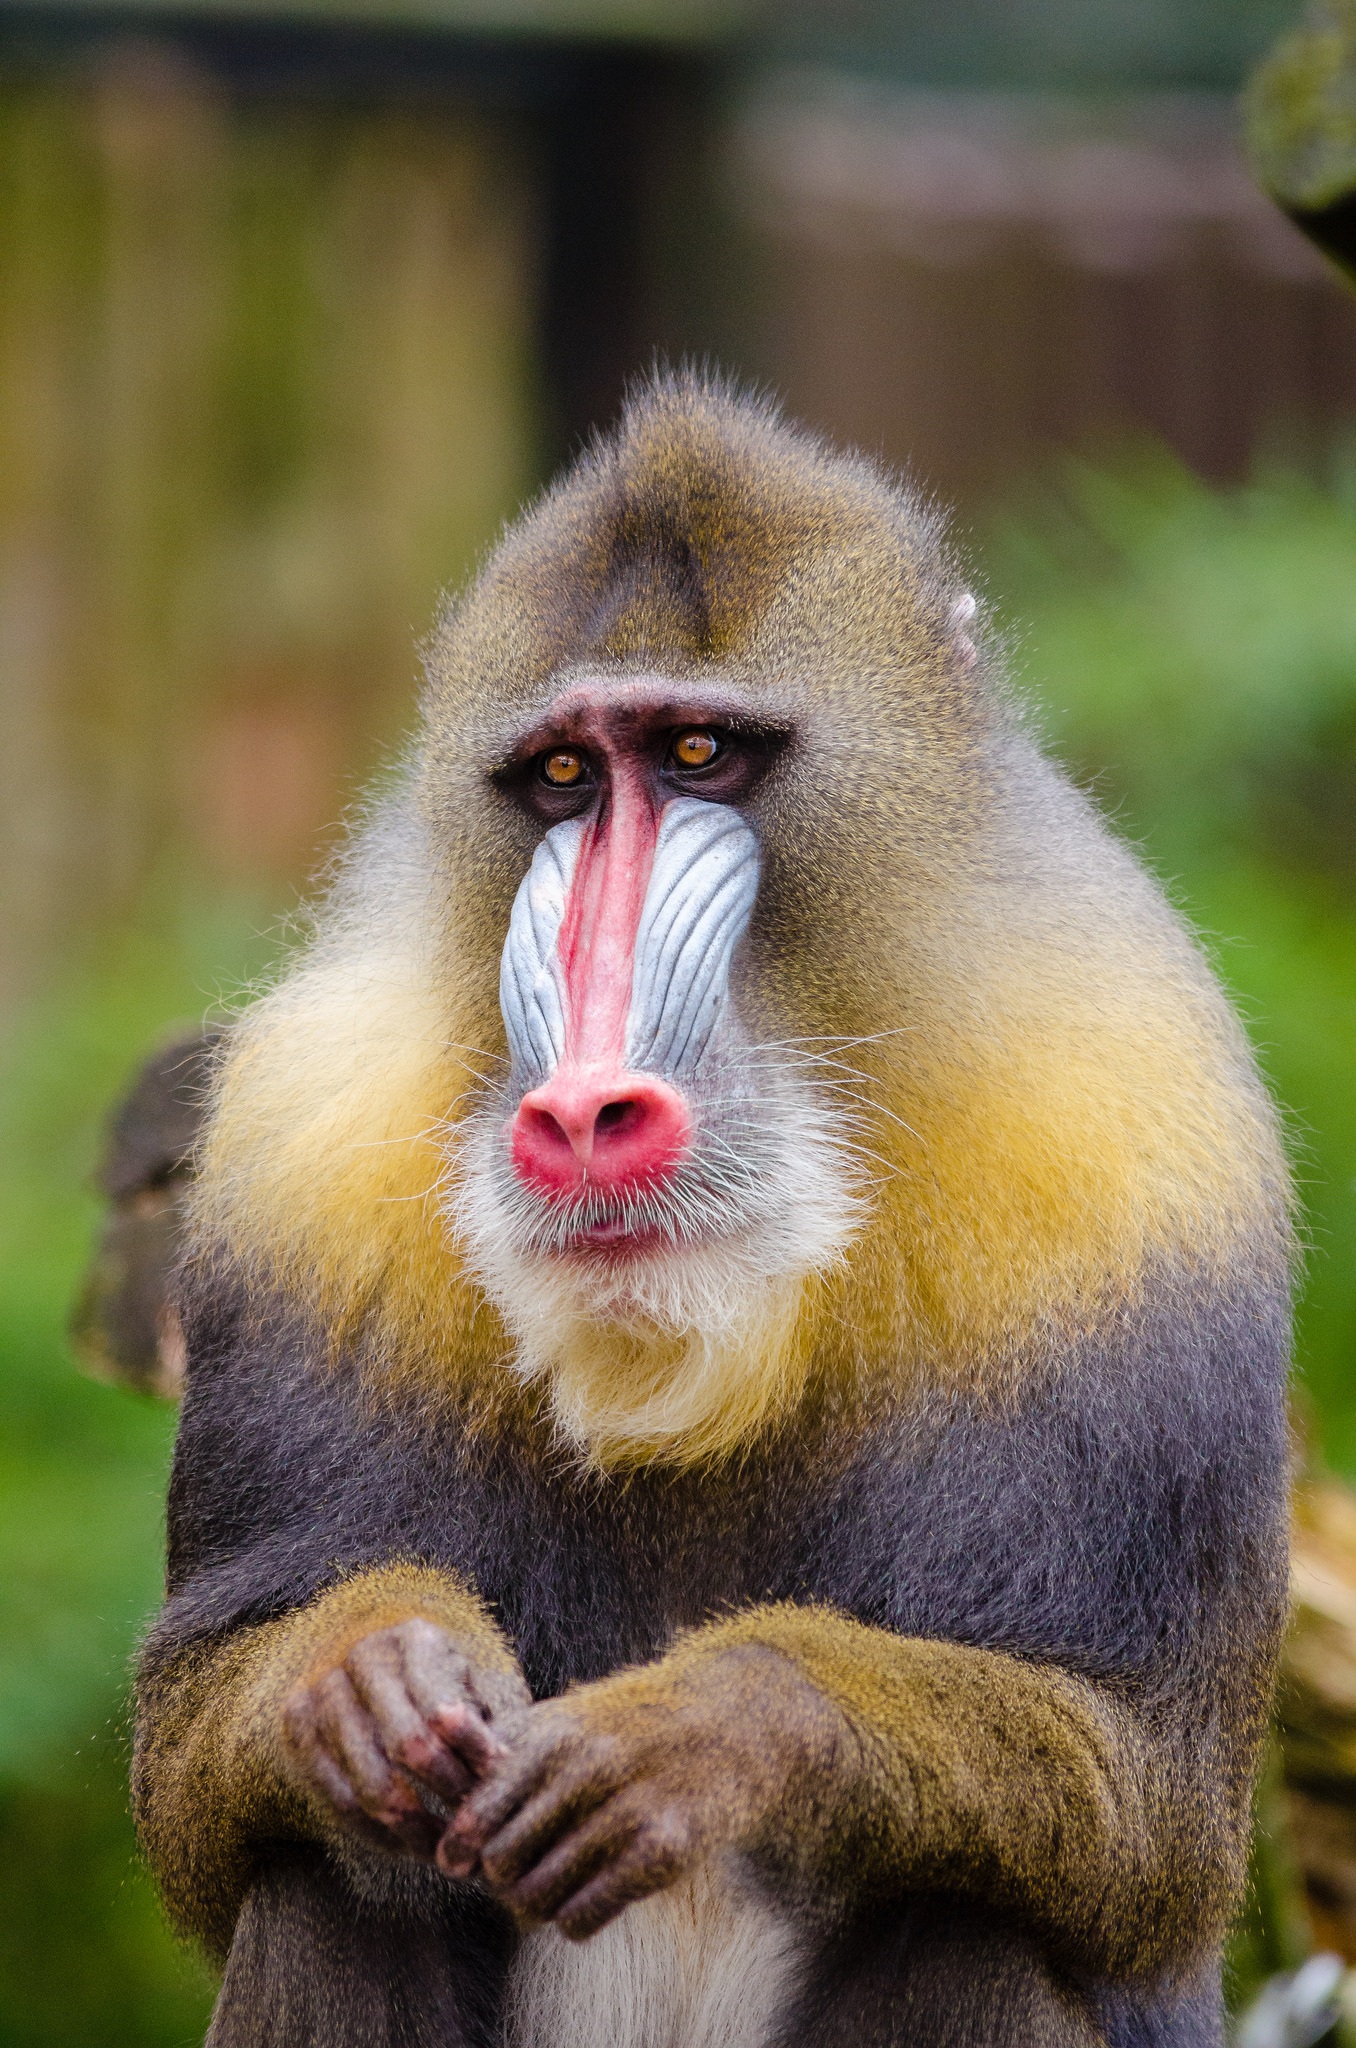
nature, animal, cute, male, wildlife, zoo, portrait, mammal, monkey, fauna, primate, drill, squirrel monkey, hairy, vertebrate, vulnerable, mandrill, macaque, mandrillus sphinx, old world monkey, capuchin monkey, the guenon family, victim of deforestation, sad face, related to the baboon, and poaching, new world monkey, tufted capuchin, white headed capuchin